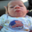
Label: baby